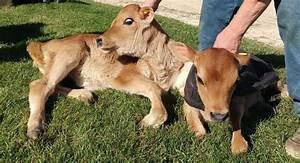
cow